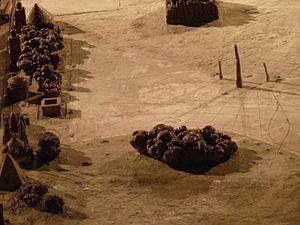
Horologium et ara pacis plan Rome Caen
L'obélisque du Montecitorio est un obélisque égyptien de Psammétique II, provenant d'Héliopolis et transporté à Rome sous Auguste. Il se trouve réérigé sur la piazza di Montecitorio, devant le palais du parlement italien.
Cette liste des monuments de la Rome antique recense les monuments les plus importants construits à Rome ou à proximité immédiate, depuis la fondation de la ville jusqu'au début du VIIᵉ siècle.